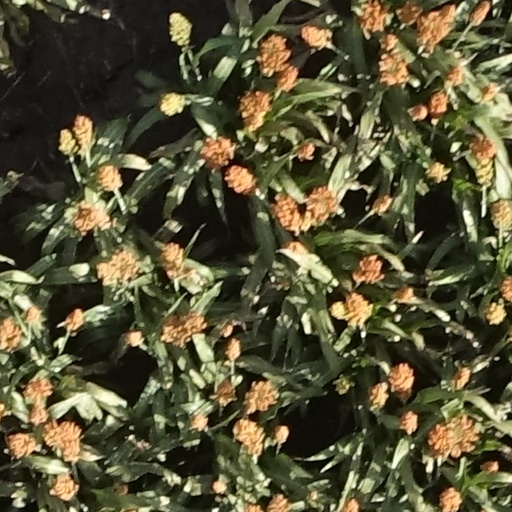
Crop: sorghum